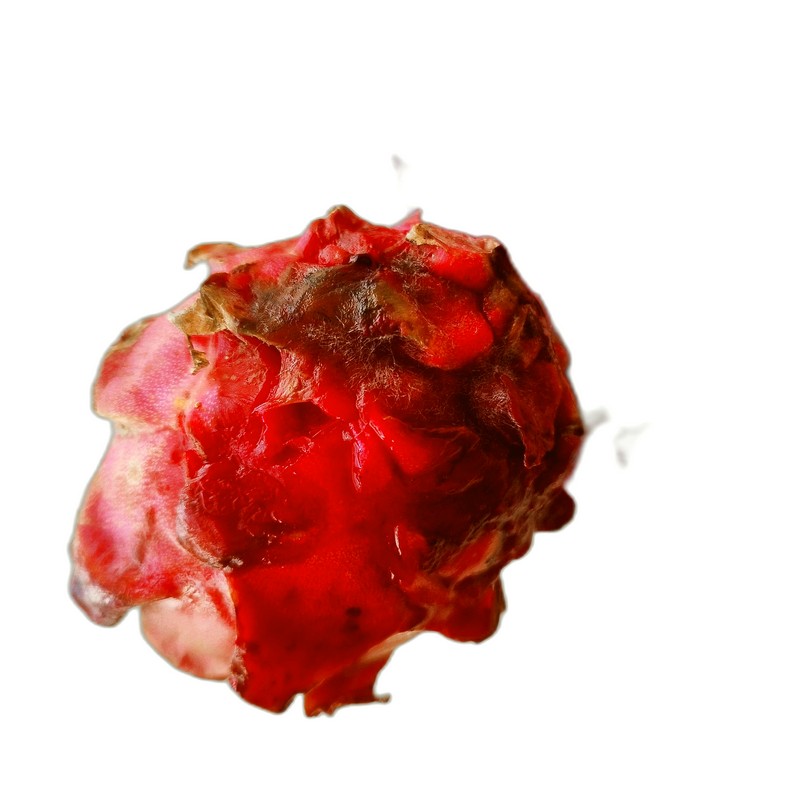
Label: Defect Dragon Fruit